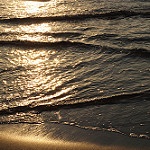
Label: sea